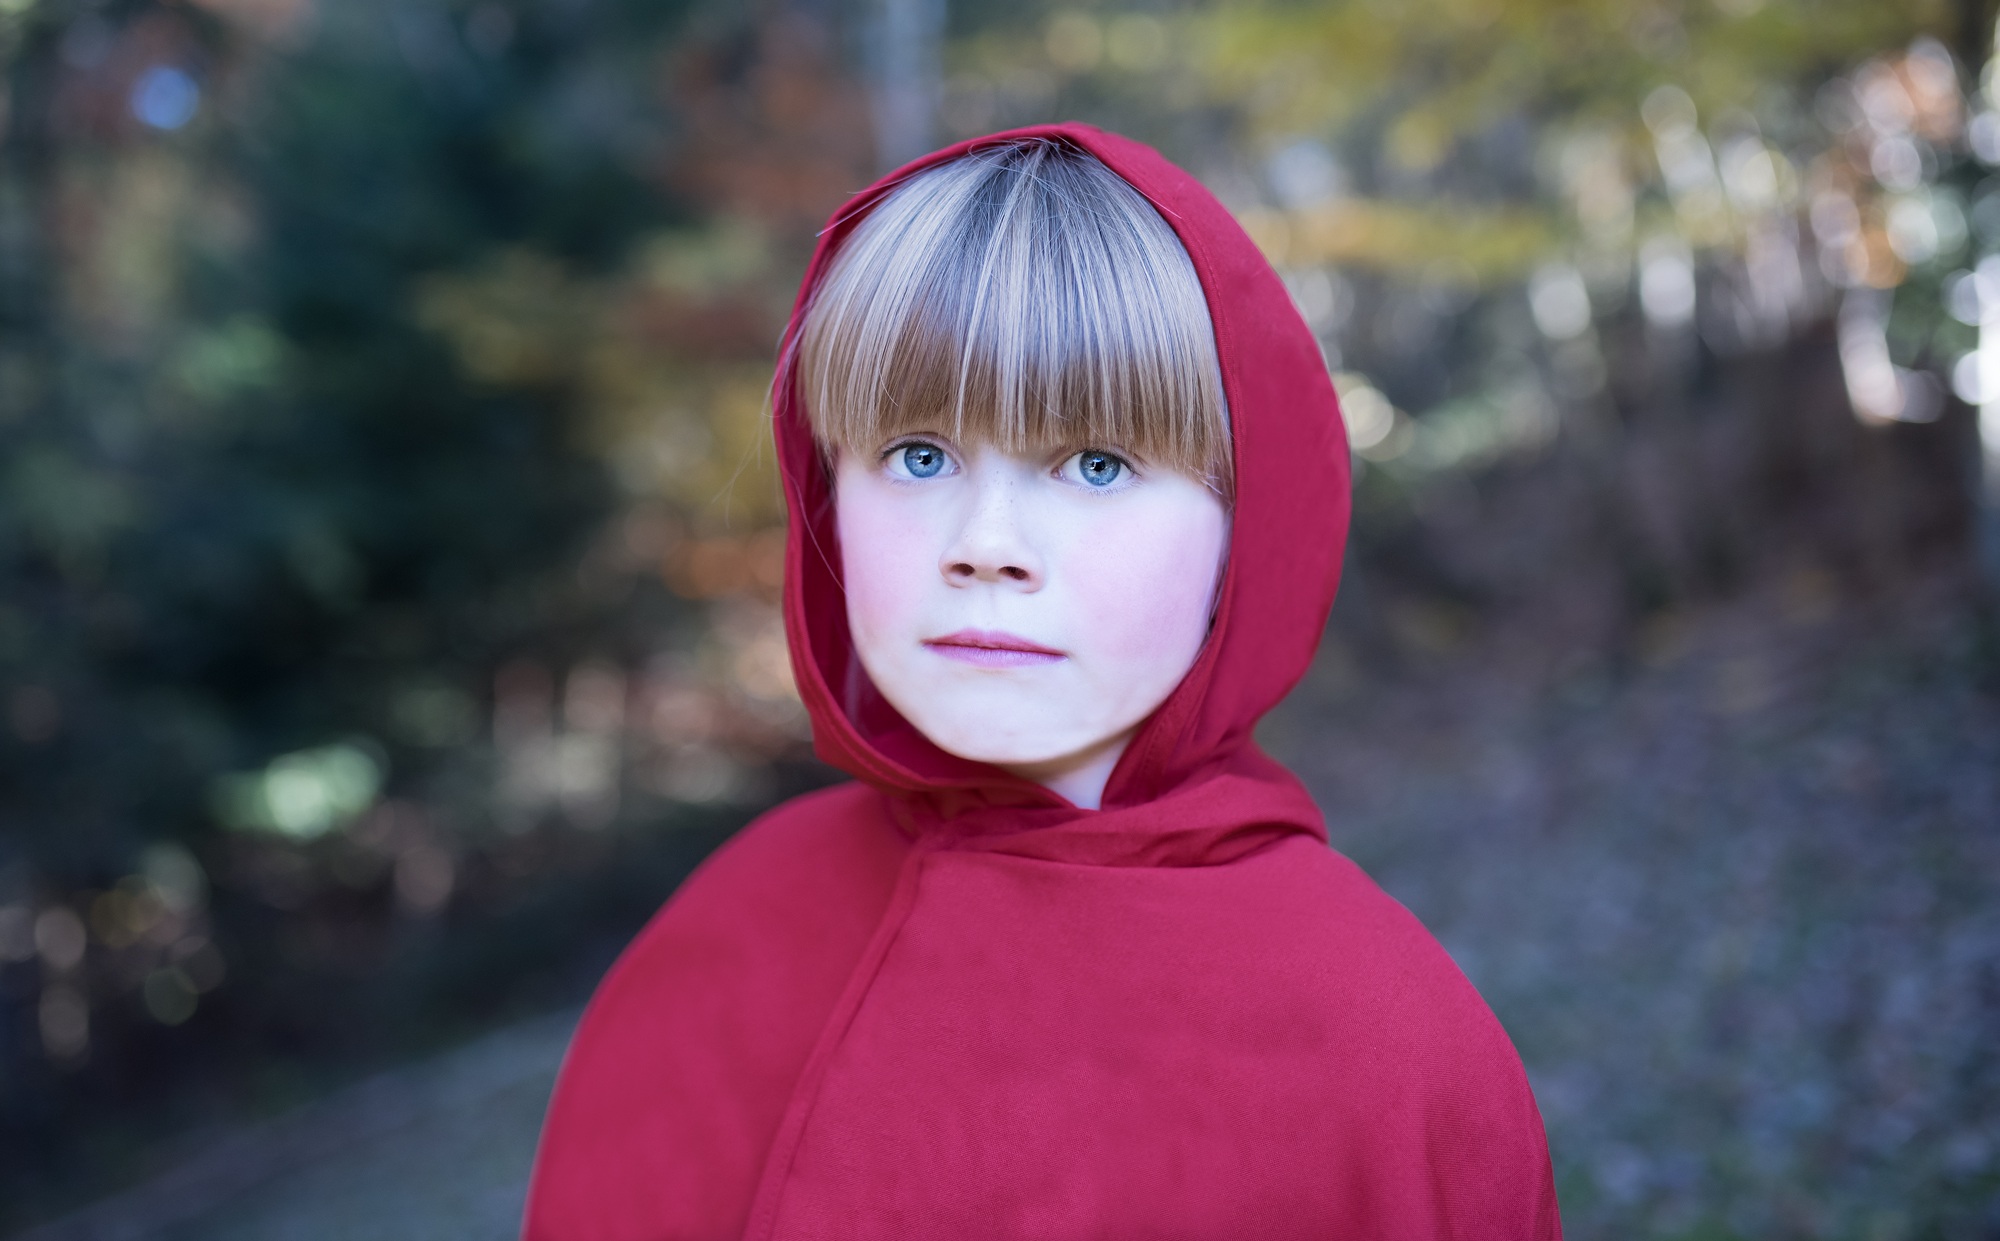
nature, forest, person, girl, alone, portrait, red, color, child, human, clothing, pink, close, toy, face, doll, dress, eye, head, skin, out, costume, anime, fairy tales, rotk ppchen, fairy tale form